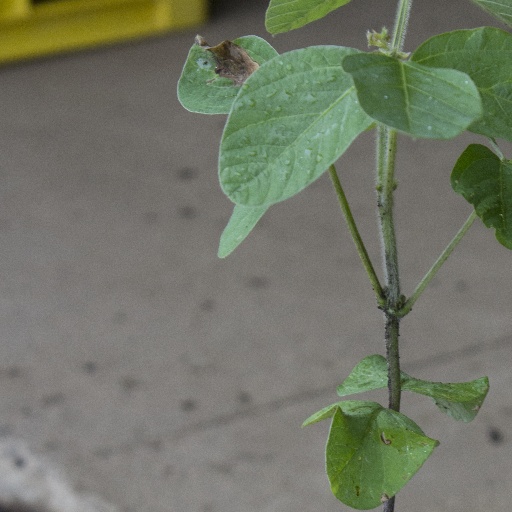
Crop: soybean